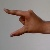
The image shows a hand gesture representing the letter 'Z' in Indian Sign Language.